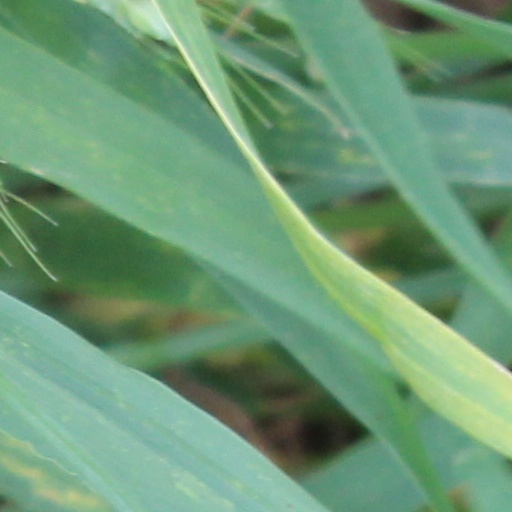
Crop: wheat